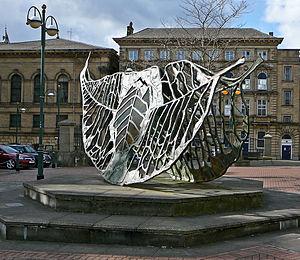
Frederick Theodore Albert Delius [ˈdiːliəs], CH est un compositeur post-romantique britannique. Né dans une famille marchande prospère d'origine allemande, il n'a pas suivi la voie souhaitée par ses parents dans le commerce. Il fut envoyé en Floride aux États-Unis en 1884 pour y gérer une plantation d'orangers. Ne s'intéressant guère à ses devoirs d'administrateur, il retourna rapidement en Europe à peine deux ans plus tard en 1886. Au contact de la musique afro-américaine lors de ce court séjour en Floride, il se prit à composer. Après une brève période d'études musicales en Allemagne commencées dès son retour en 1886, il se lança dans une carrière de compositeur en France, à Paris puis à Grez-sur-Loing. Il affectionnait ce dernier lieu et s'y établit avec sa femme Jelka jusqu'à la fin de sa vie, excepté durant la Première Guerre mondiale.